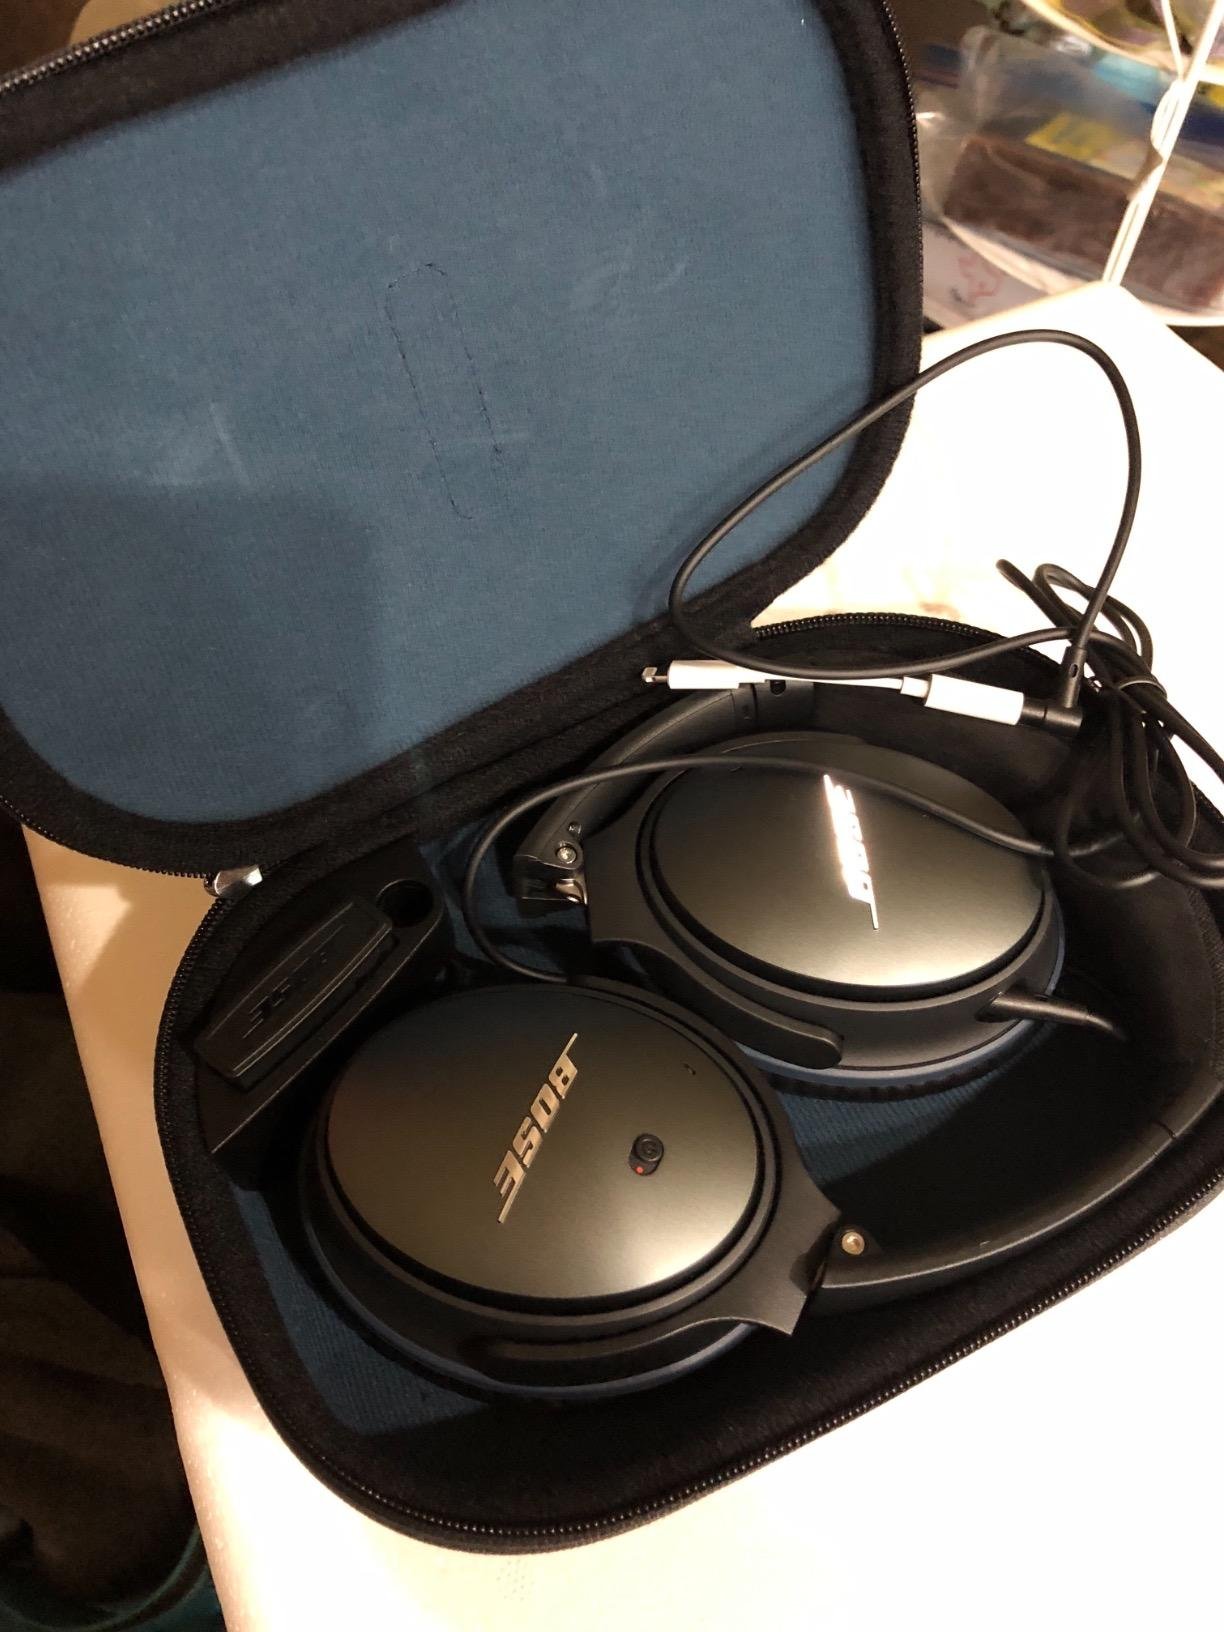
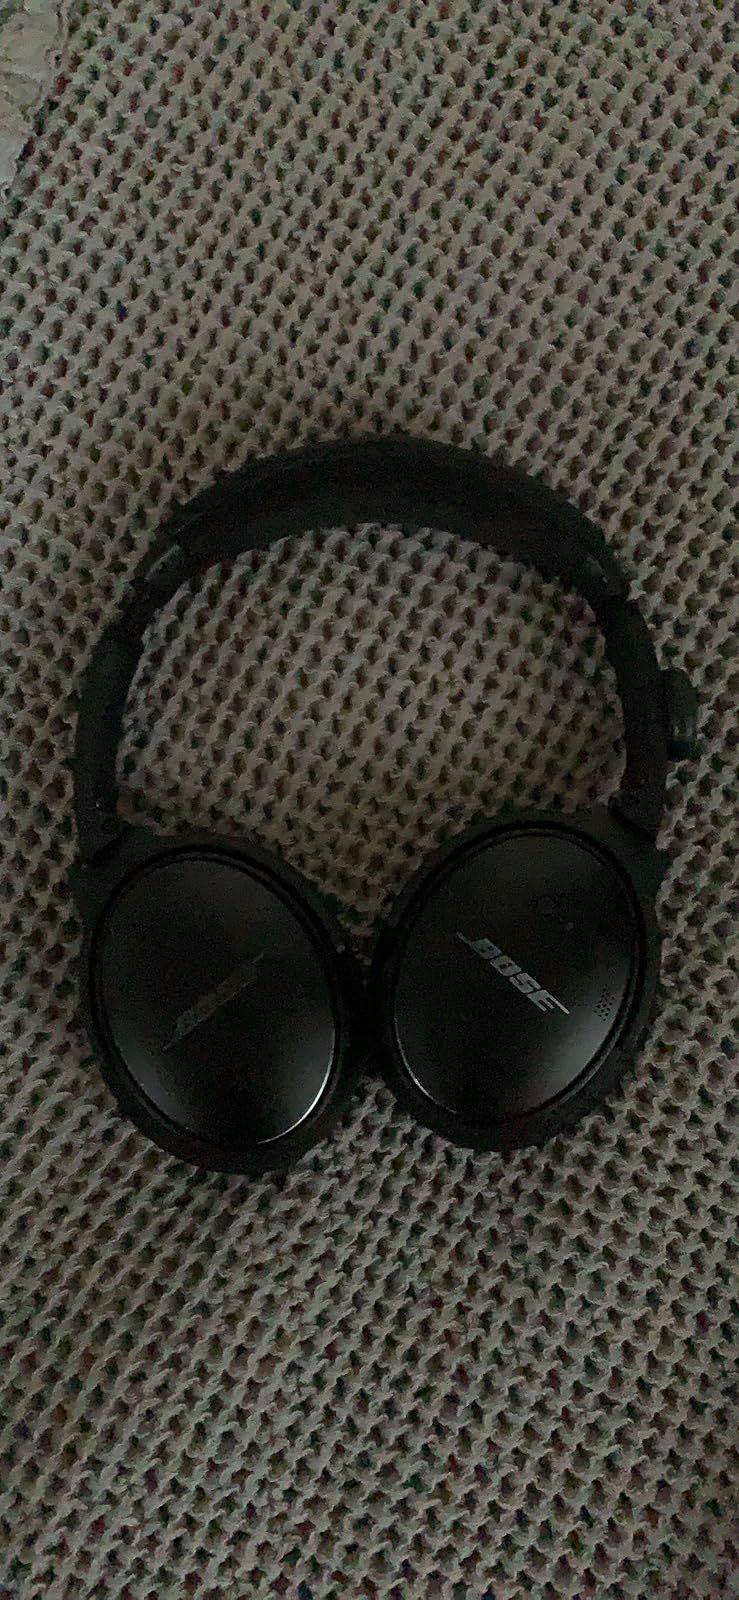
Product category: headphones
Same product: no